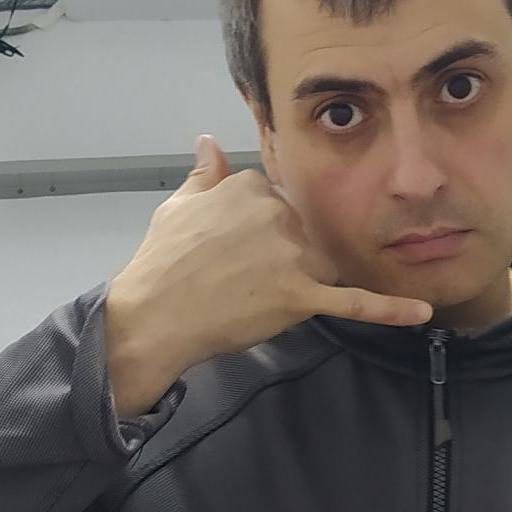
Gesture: call